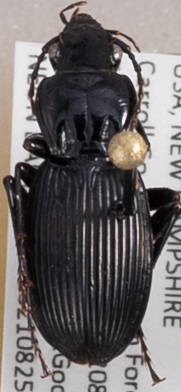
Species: Pterostichus lachrymosus
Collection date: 2021-08-25
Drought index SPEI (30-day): -0.386
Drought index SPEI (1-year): -0.944
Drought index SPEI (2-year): -0.54